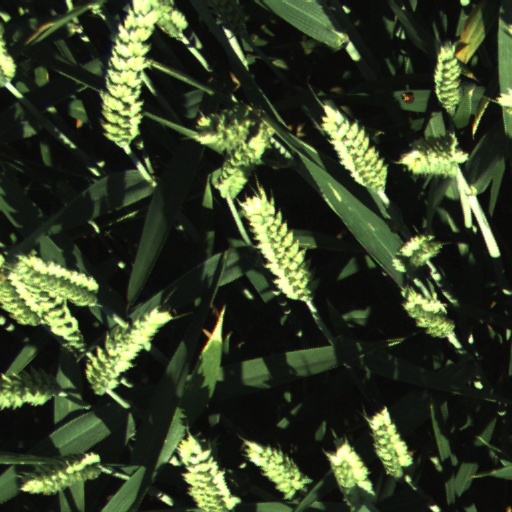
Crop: wheat